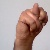
The image shows a hand gesture representing the letter 'N' in Indian Sign Language.